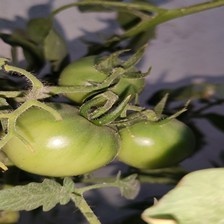
Label: tomato